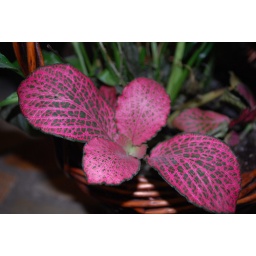
This is one of the plants in my plant basket